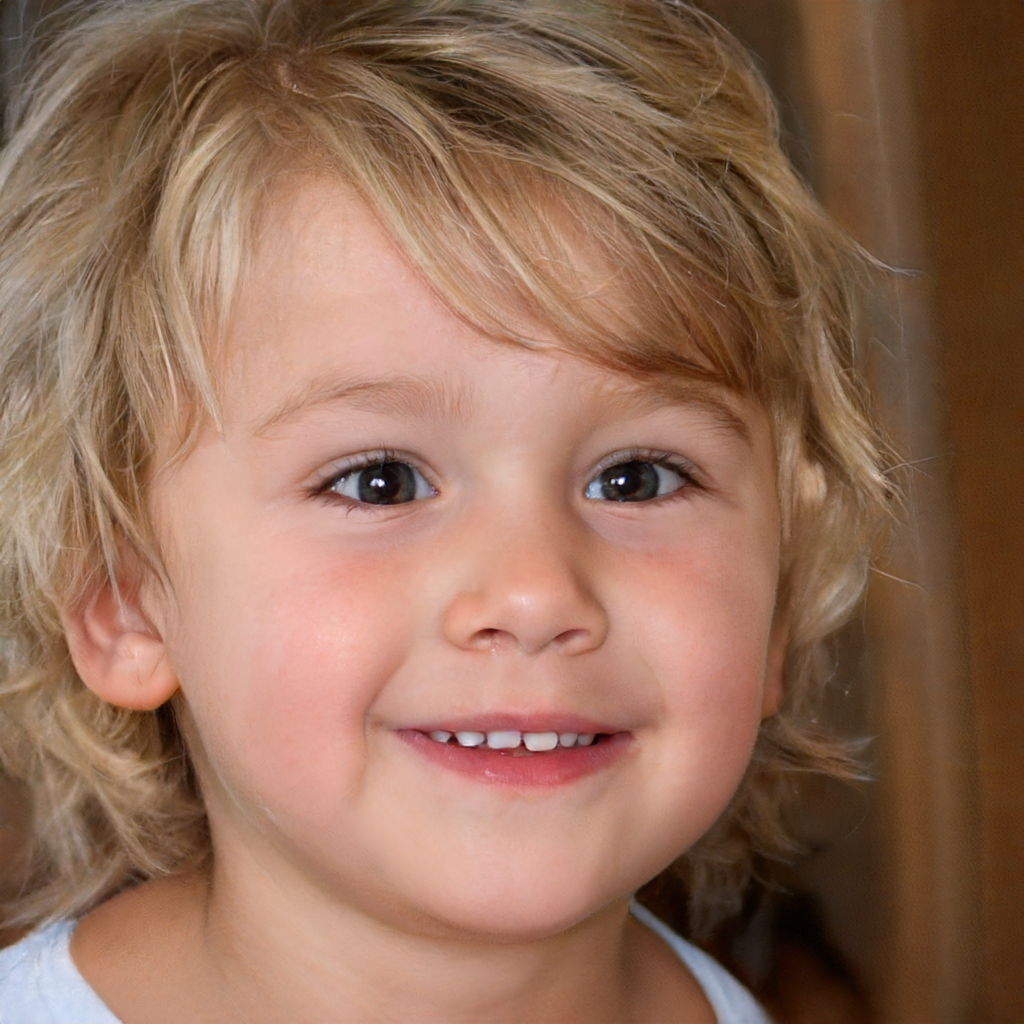
Gender: Female